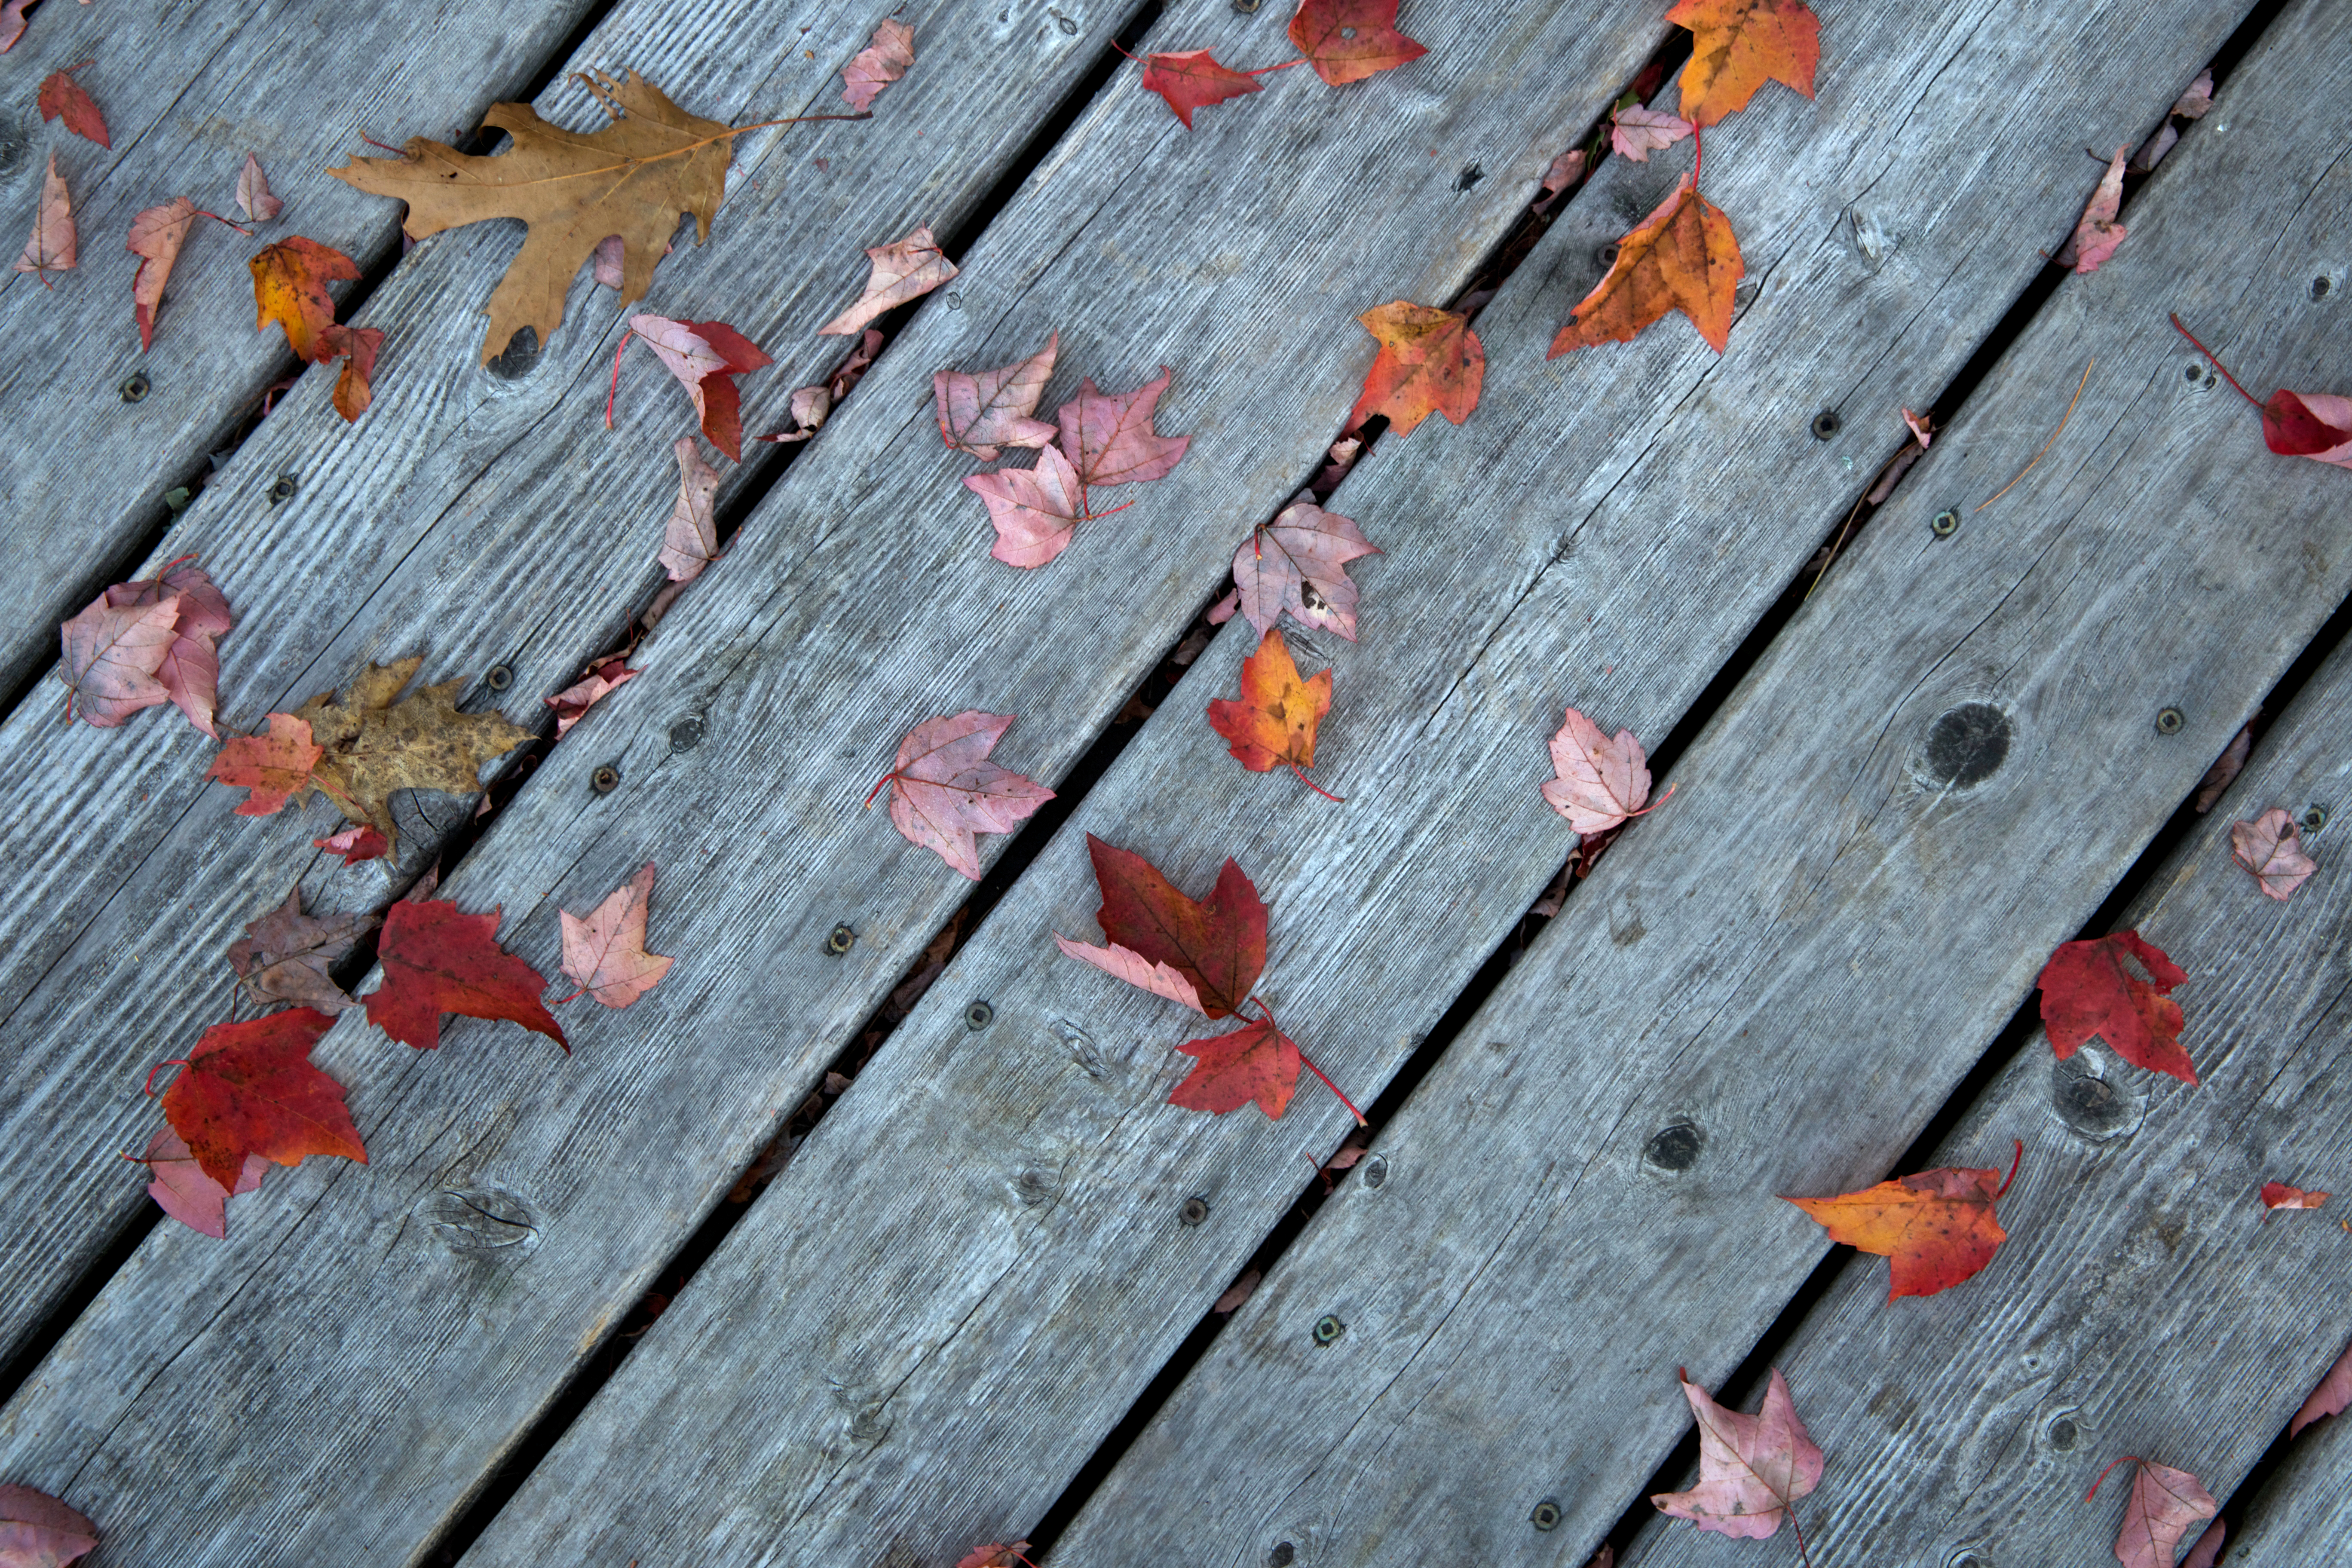
wood, wall, leaf, line, design, concrete, pattern, brick, metal